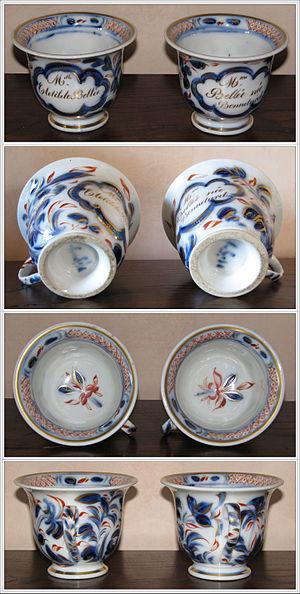
Tasse 1 au nom de Mlle Clotilde Bellée Tasse 2 au nom de Mme Bellée née Bonnetard
La porcelaine d'Isigny était fabriquée à la manufacture d'Isigny, qui fut créée en 1839 par Frédéric Langlois à Isigny-sur-Mer. Son activité ne dura que 6 ans, fermant en 1845. Les bâtiments existent toujours et ont été transformés en logements.